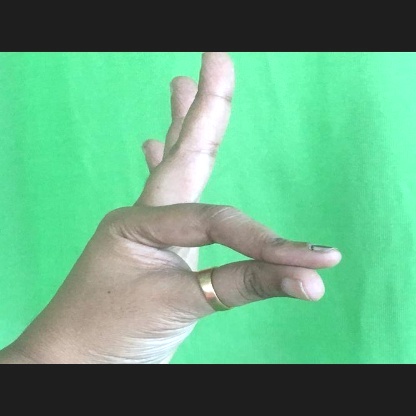
Mudra: Hamsasyam